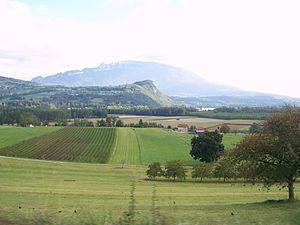
Vignobles près de Massignieu de Rives dans l'Ain, ici à 1 km de la Savoie.
Le vignoble du Bugey est une zone viticole qui se situe dans le département de l'Ain. Entre le vignoble de Savoie et celui du Jura, il partage avec eux certaines caractéristiques climatiques et géologiques.
Le bugey est un vin d'appellation d'origine contrôlée français, produit dans les vallées du Bugey, dans le département de l'Ain. Il s'agit d'une des trois appellations du vignoble du Bugey, avec la roussette du Bugey et le seyssel.